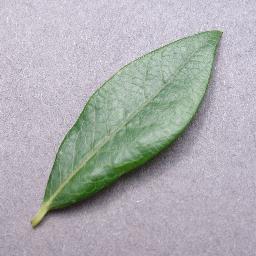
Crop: blueberry
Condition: healthy